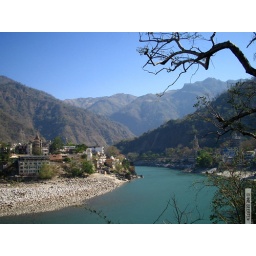
view of the Lakhsman Jhula bridge over the turqoise water of the Ganges in Rishikesh